List of birds of Illinois

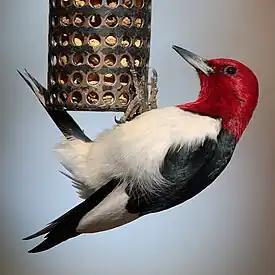
Red-headed woodpecker

Woodpeckers are small to medium-sized birds with chisel-like beaks, short legs, stiff tails, and long tongues used for capturing insects. Some species have feet with two toes pointing forward and two backward, while several species have only three toes. Many woodpeckers have the habit of tapping noisily on tree trunks with their beaks. Twelve species have been recorded in Illinois.